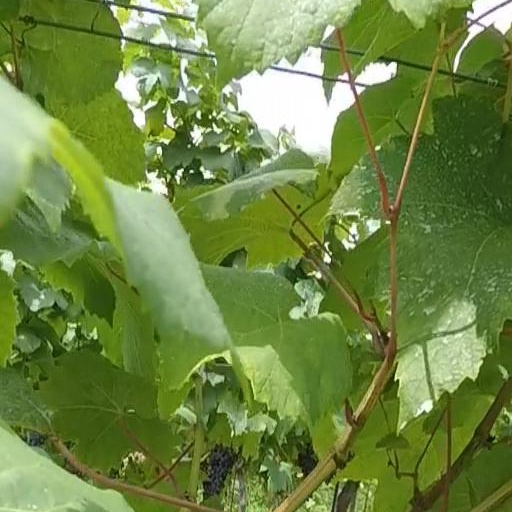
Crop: grape